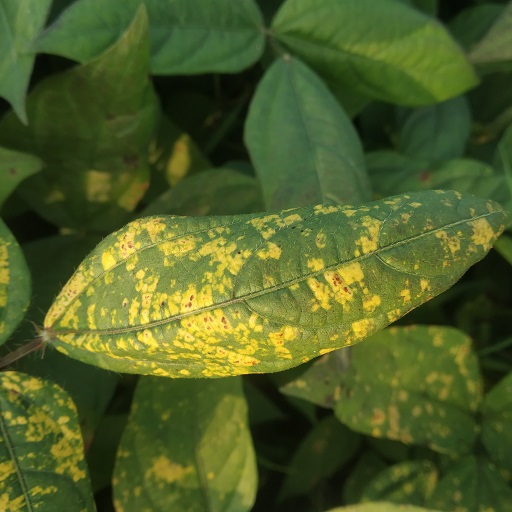
Label: Yellow Mosaic